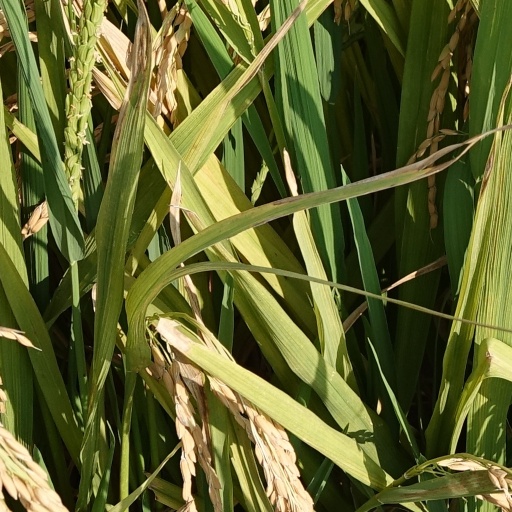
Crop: rice